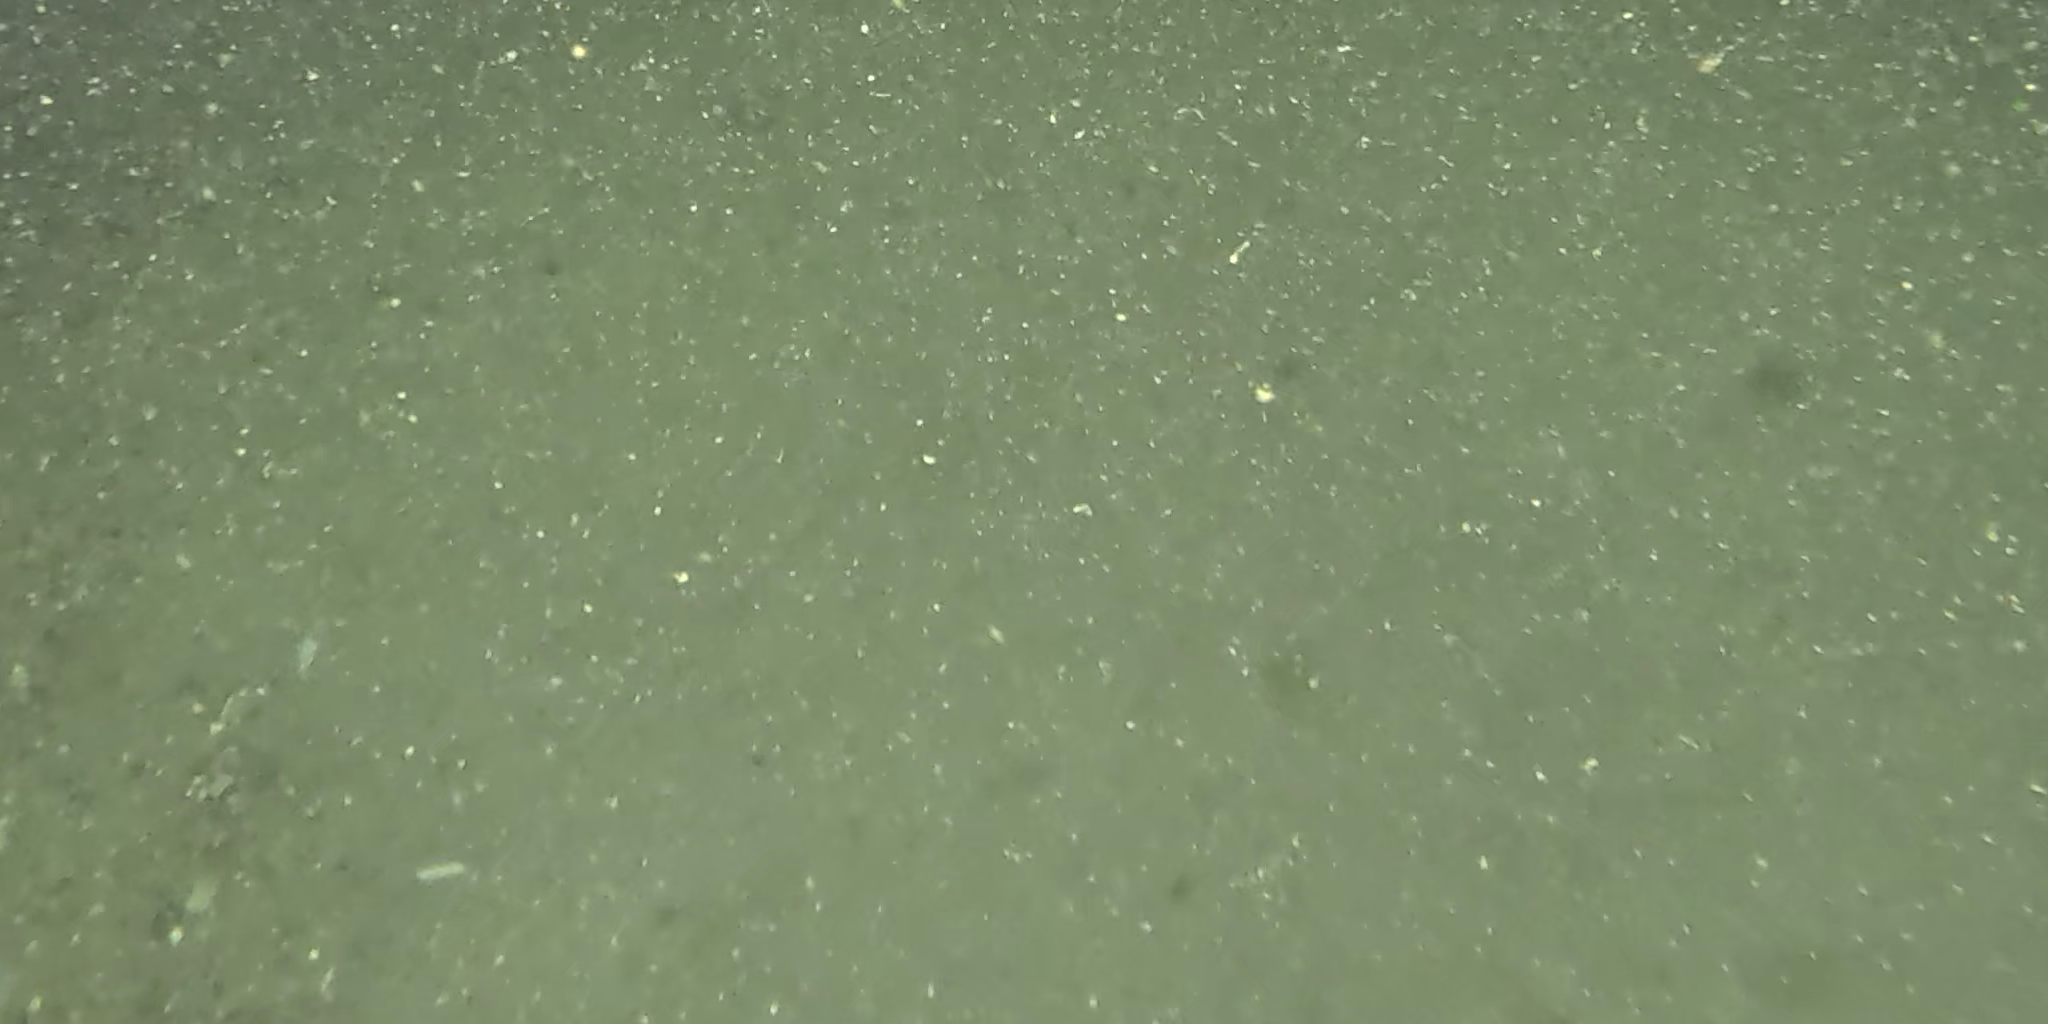
Seabed habitat: bad